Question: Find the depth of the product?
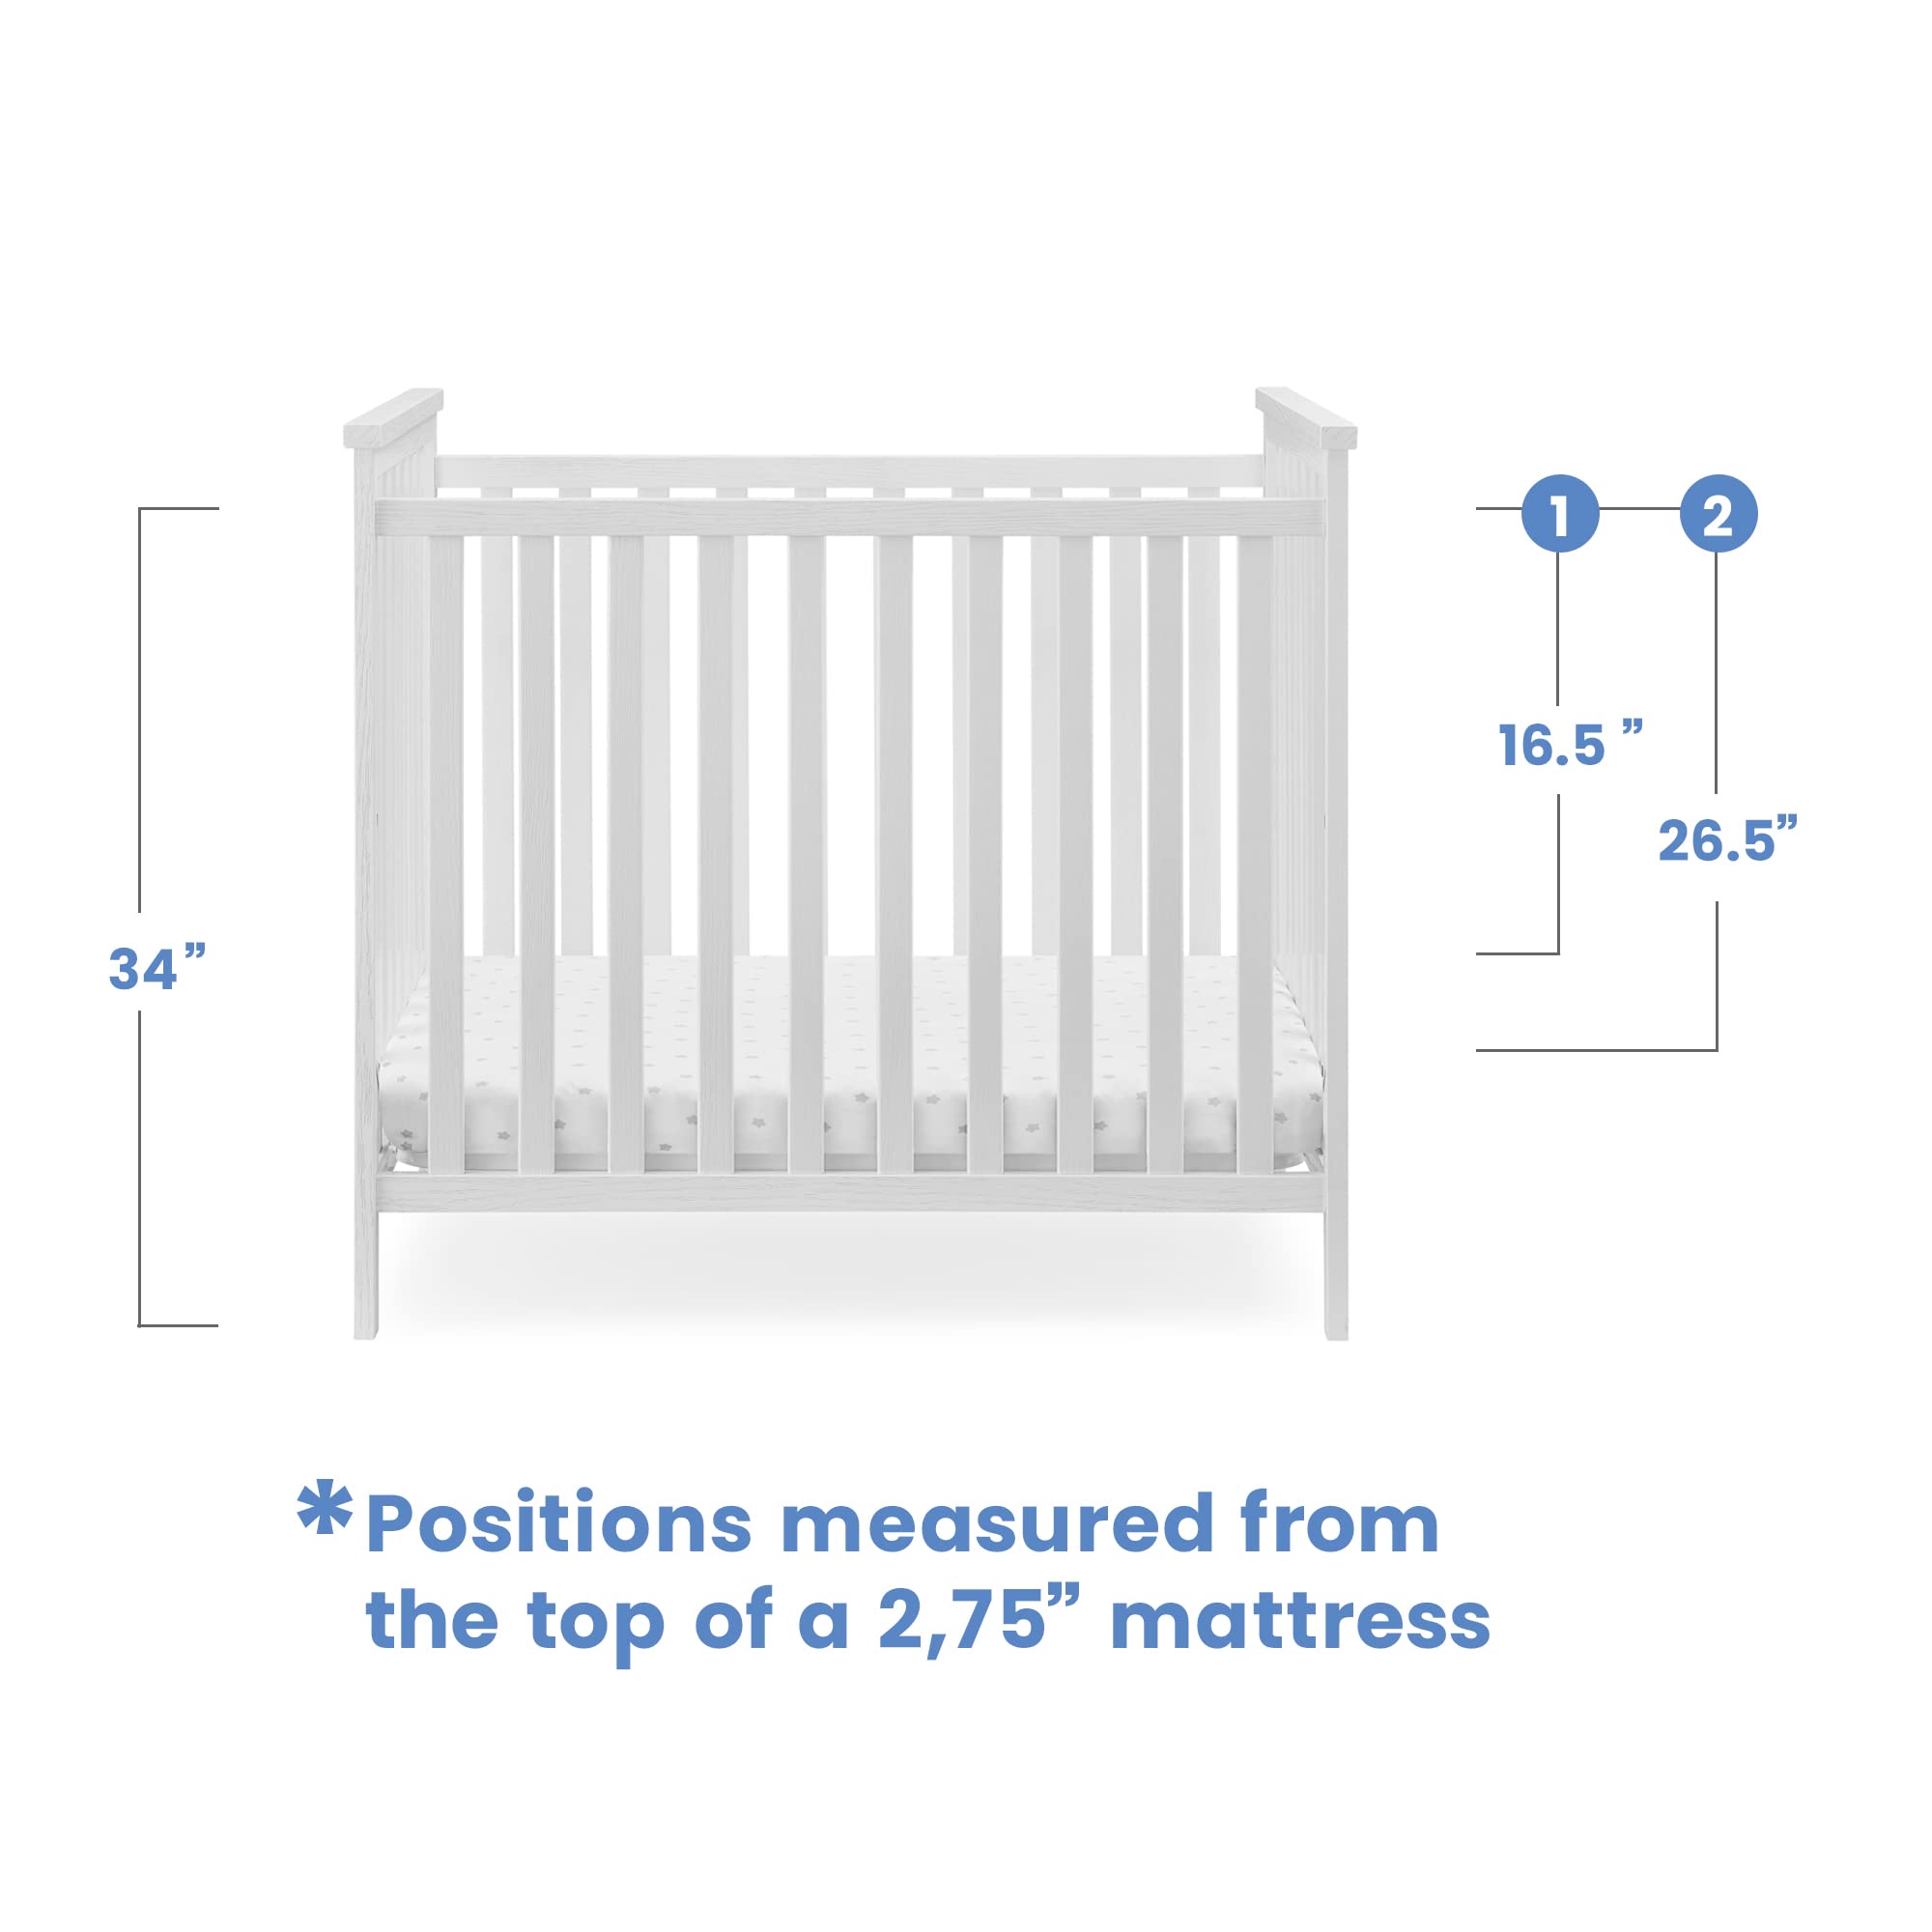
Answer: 34.0 inch